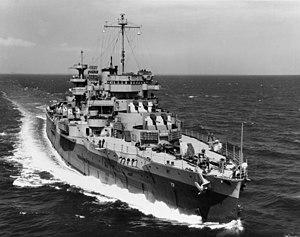
La classe Wyoming est une classe de deux cuirassés dreadnought construits pour l'US Navy au début du XXᵉ siècle ayant servi pendant les deux guerres mondiales.